La Chapelle-Fleurigné

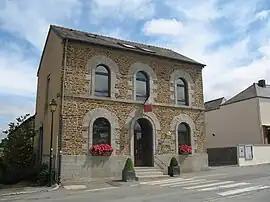
Town hall

La Chapelle-Fleurigné (Gallo: "La Chapèll-Floereinyaè") is a commune in the Ille-et-Vilaine department of Brittany in north-western France. It was established on 1 January 2024, with the merger of the communes of La Chapelle-Janson and Fleurigné.